Teupitz

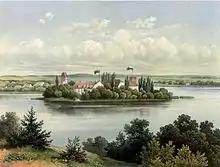
Teupitz Castle, lithograph, coll. Alexander Duncker (1813-1897)

The castle, located on a peninsula, from about 1330 served as a seat of the Schenk von Landsberg noble family. In 1411 one Albert , Lord of Teupitz and of Seyda in Saxe-Wittenberg, served as the Saxon representative at the (second) election of King Sigismund. The dynasty flourished for about four centuries until its extinction in 1721, leaving the local water castle as well as further residences in Königs Wusterhausen and Groß Leuthen. They also had the Brick Gothic Holy Ghost parish church erected and in 1437 on their own authority elevated Teupitz to the status of a town.